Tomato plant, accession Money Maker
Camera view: bottom (45 deg); turntable rotation: 180 degrees
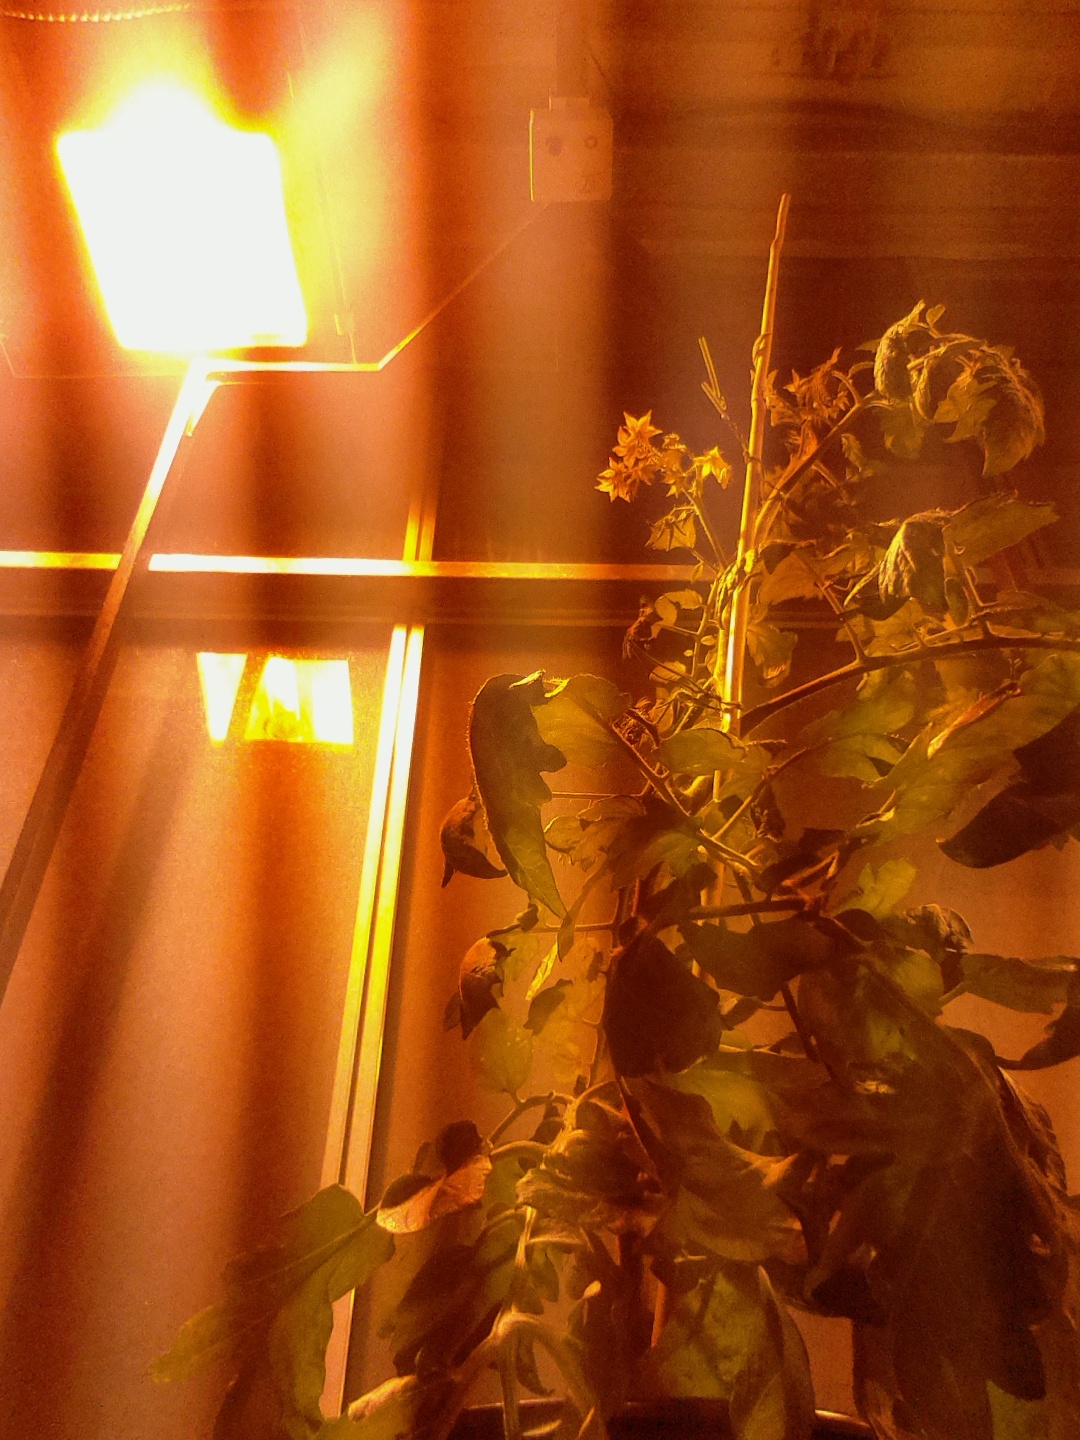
BBCH growth stage 70: Fruits at the main stem or branches visibles